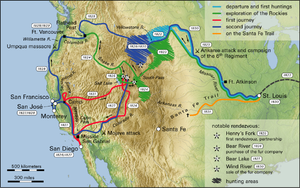
Jedediah Smith
Jedediah Smiths udforskning af vesten.
Jedediah Strong Smith, født den 6. januar 1799 i Jericho i New York, formodet død den 27. maj 1831, var en amerikansk jæger, pelshandler og opdagelsesrejsende, der er gået ind i historien som udforsker af Rocky Mountains og de nordamerikanske områder mod vest og sydvest i 1800-tallet.